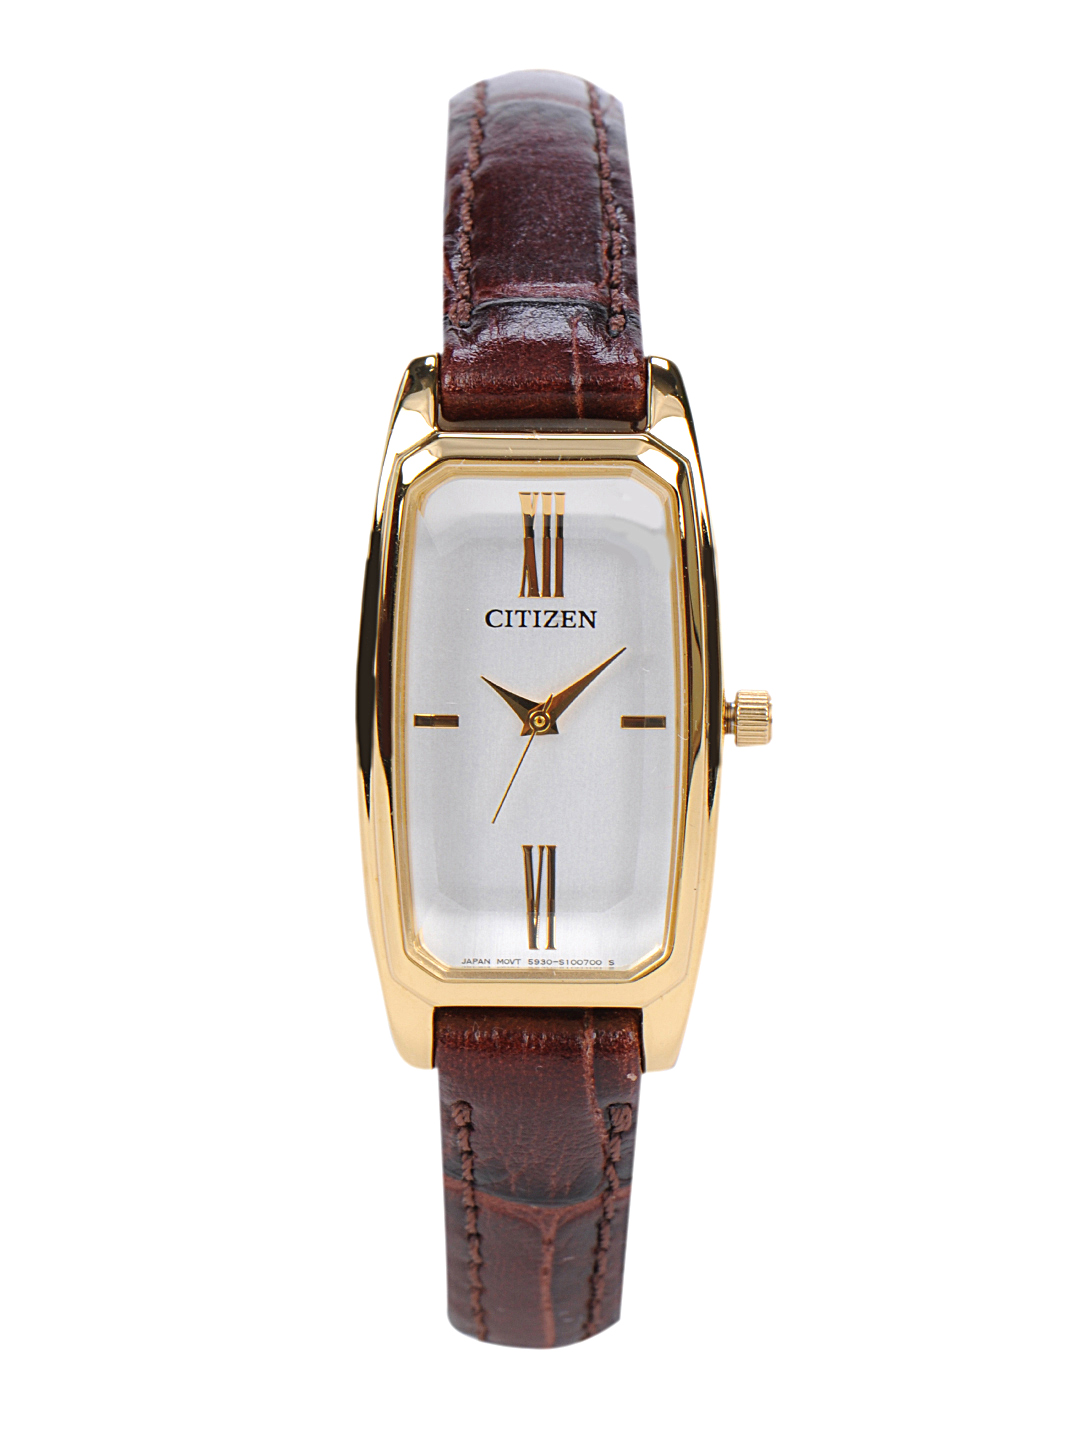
Citizen Women White Dial Watch
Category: Accessories / Watches / Watches
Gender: Women
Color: Silver
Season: Winter 2016
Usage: Casual